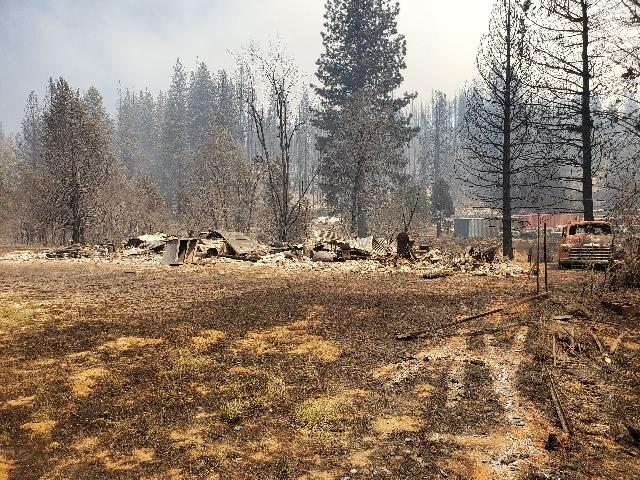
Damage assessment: destroyed